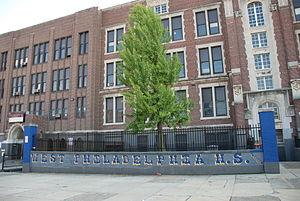
Le District Scolaire de Philadelphie est un district scolaire de Pennsylvanie.